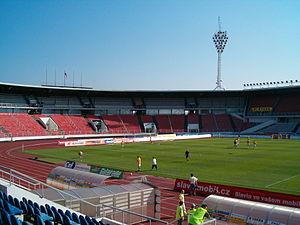
Le stade Evžen-Rošický est un stade de football et d'athlétisme situé à Prague en République tchèque.